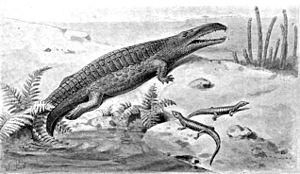
Belodon est un genre éteint de reptiles phytosauriens ressemblant à un crocodile.
Les phytosaures sont un ordre de sauropsides diapsides fossiles du Trias supérieur ayant vécu en Inde, Amérique du Nord et Allemagne. Des découvertes plus récentes ont été effectuées en Thaïlande, au Maroc et à Madagascar. Les phytosaures sont des crurotarsiens, comme les actuels crocodiles. Ils ressemblaient d'ailleurs beaucoup aux crocodiles. Les phytosaures apparurent au Carnien. Ils s'éteignirent lors de la crise biologique de la fin du Trias. Depuis cette crise, les crocodiles sont les seuls crurotarsiens vivants. Les phytosaures contiennent les genres Parasuchus, Paleorhinus ainsi que les Euphytosauridae.